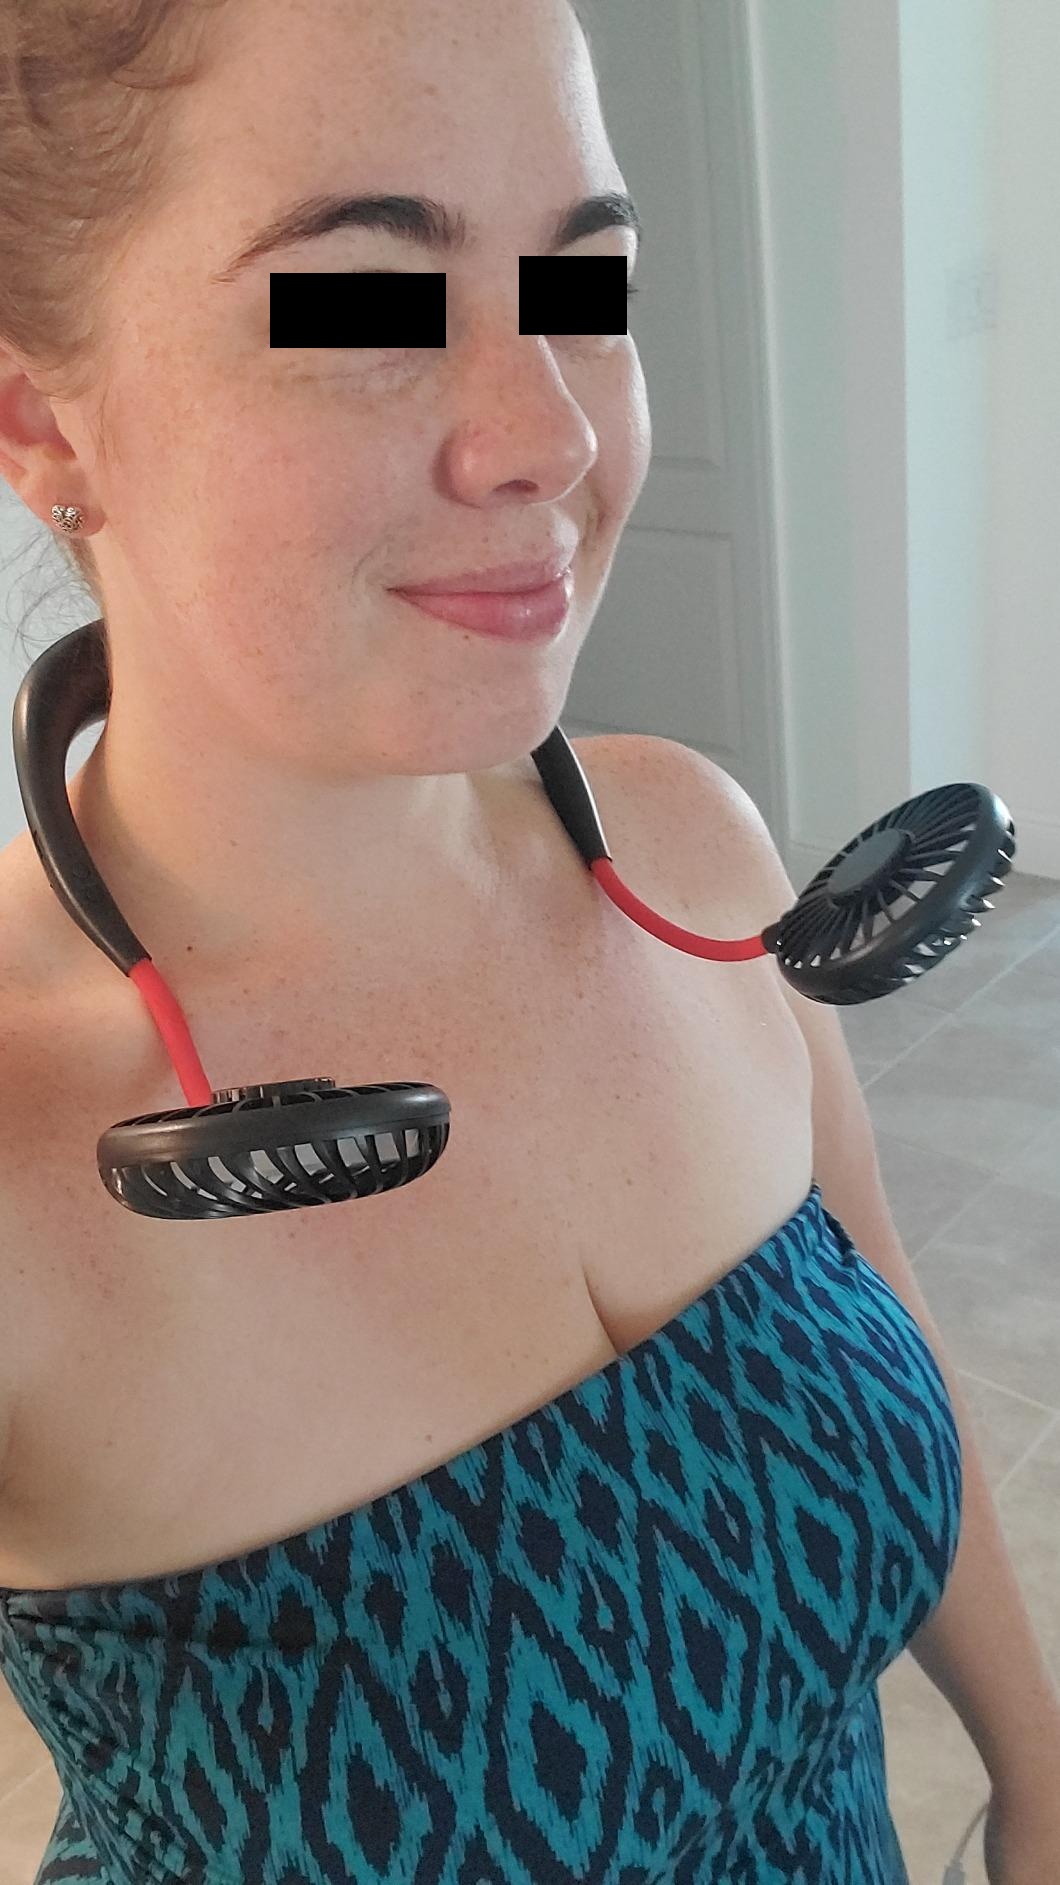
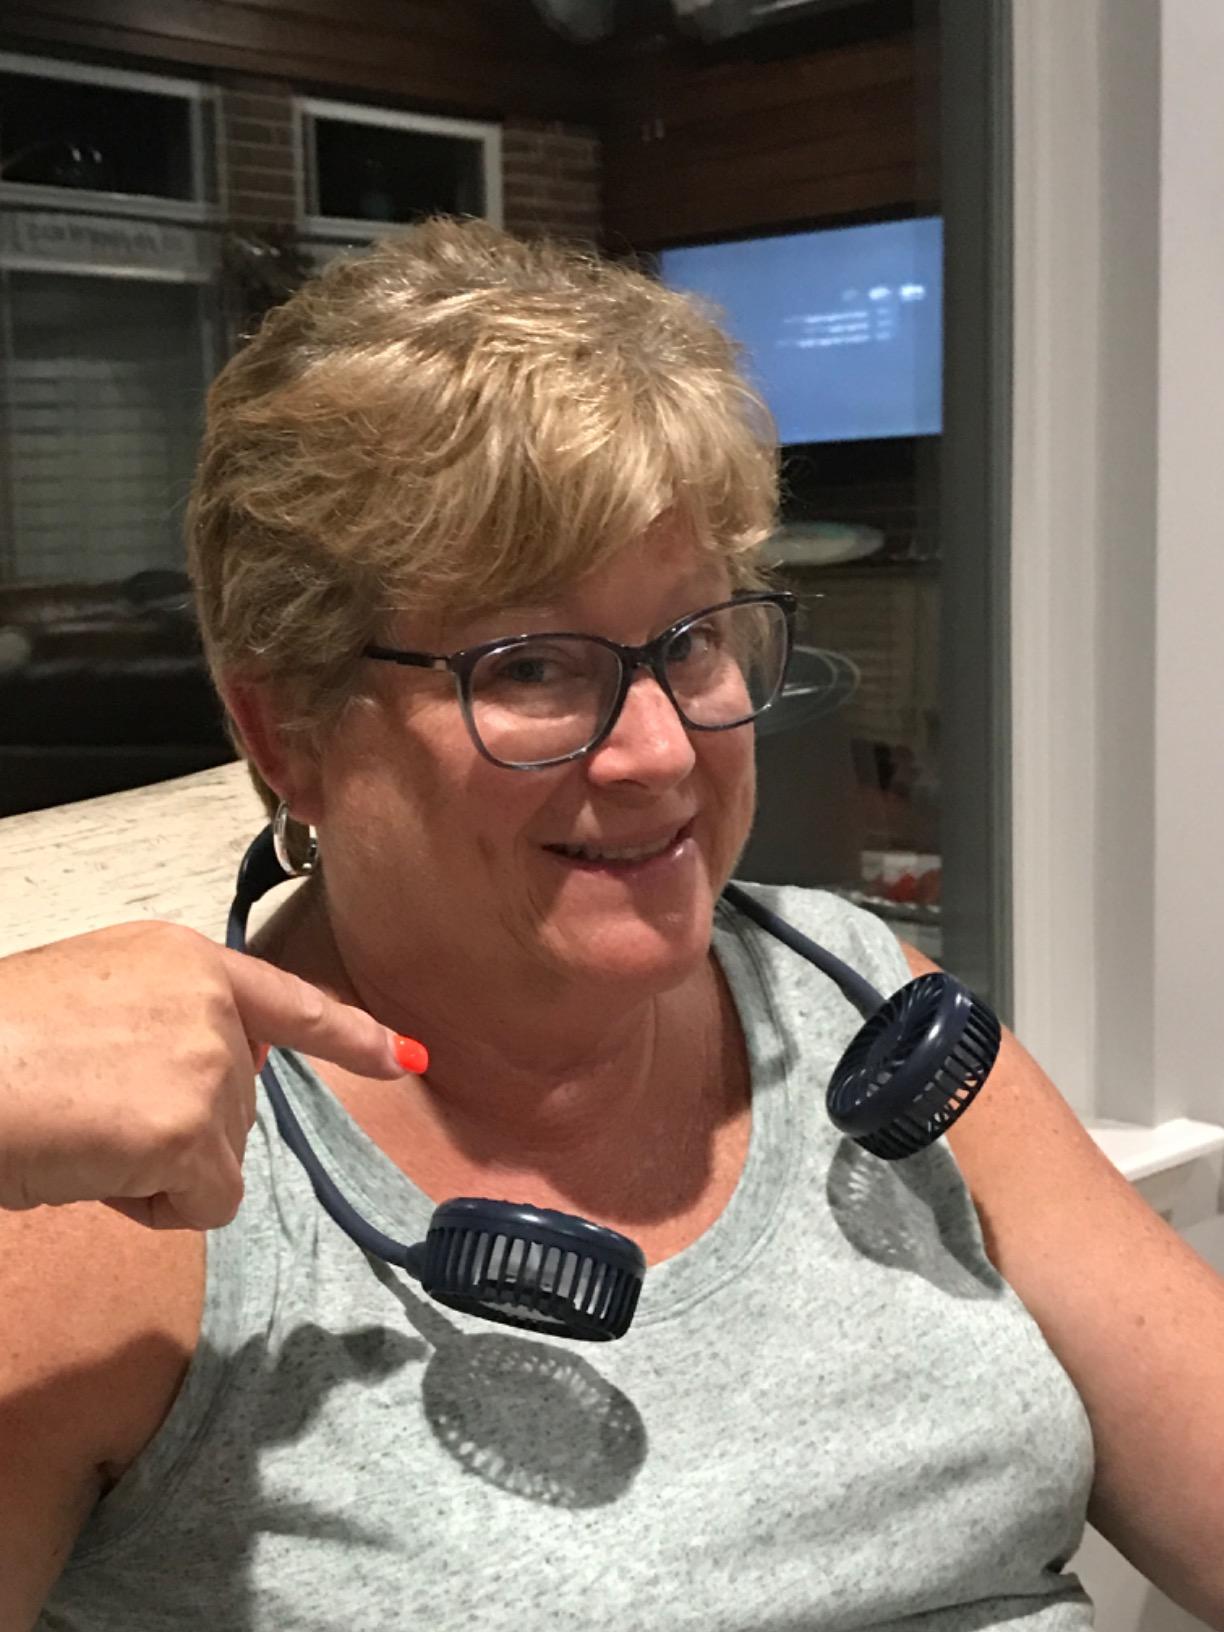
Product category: fan
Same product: no